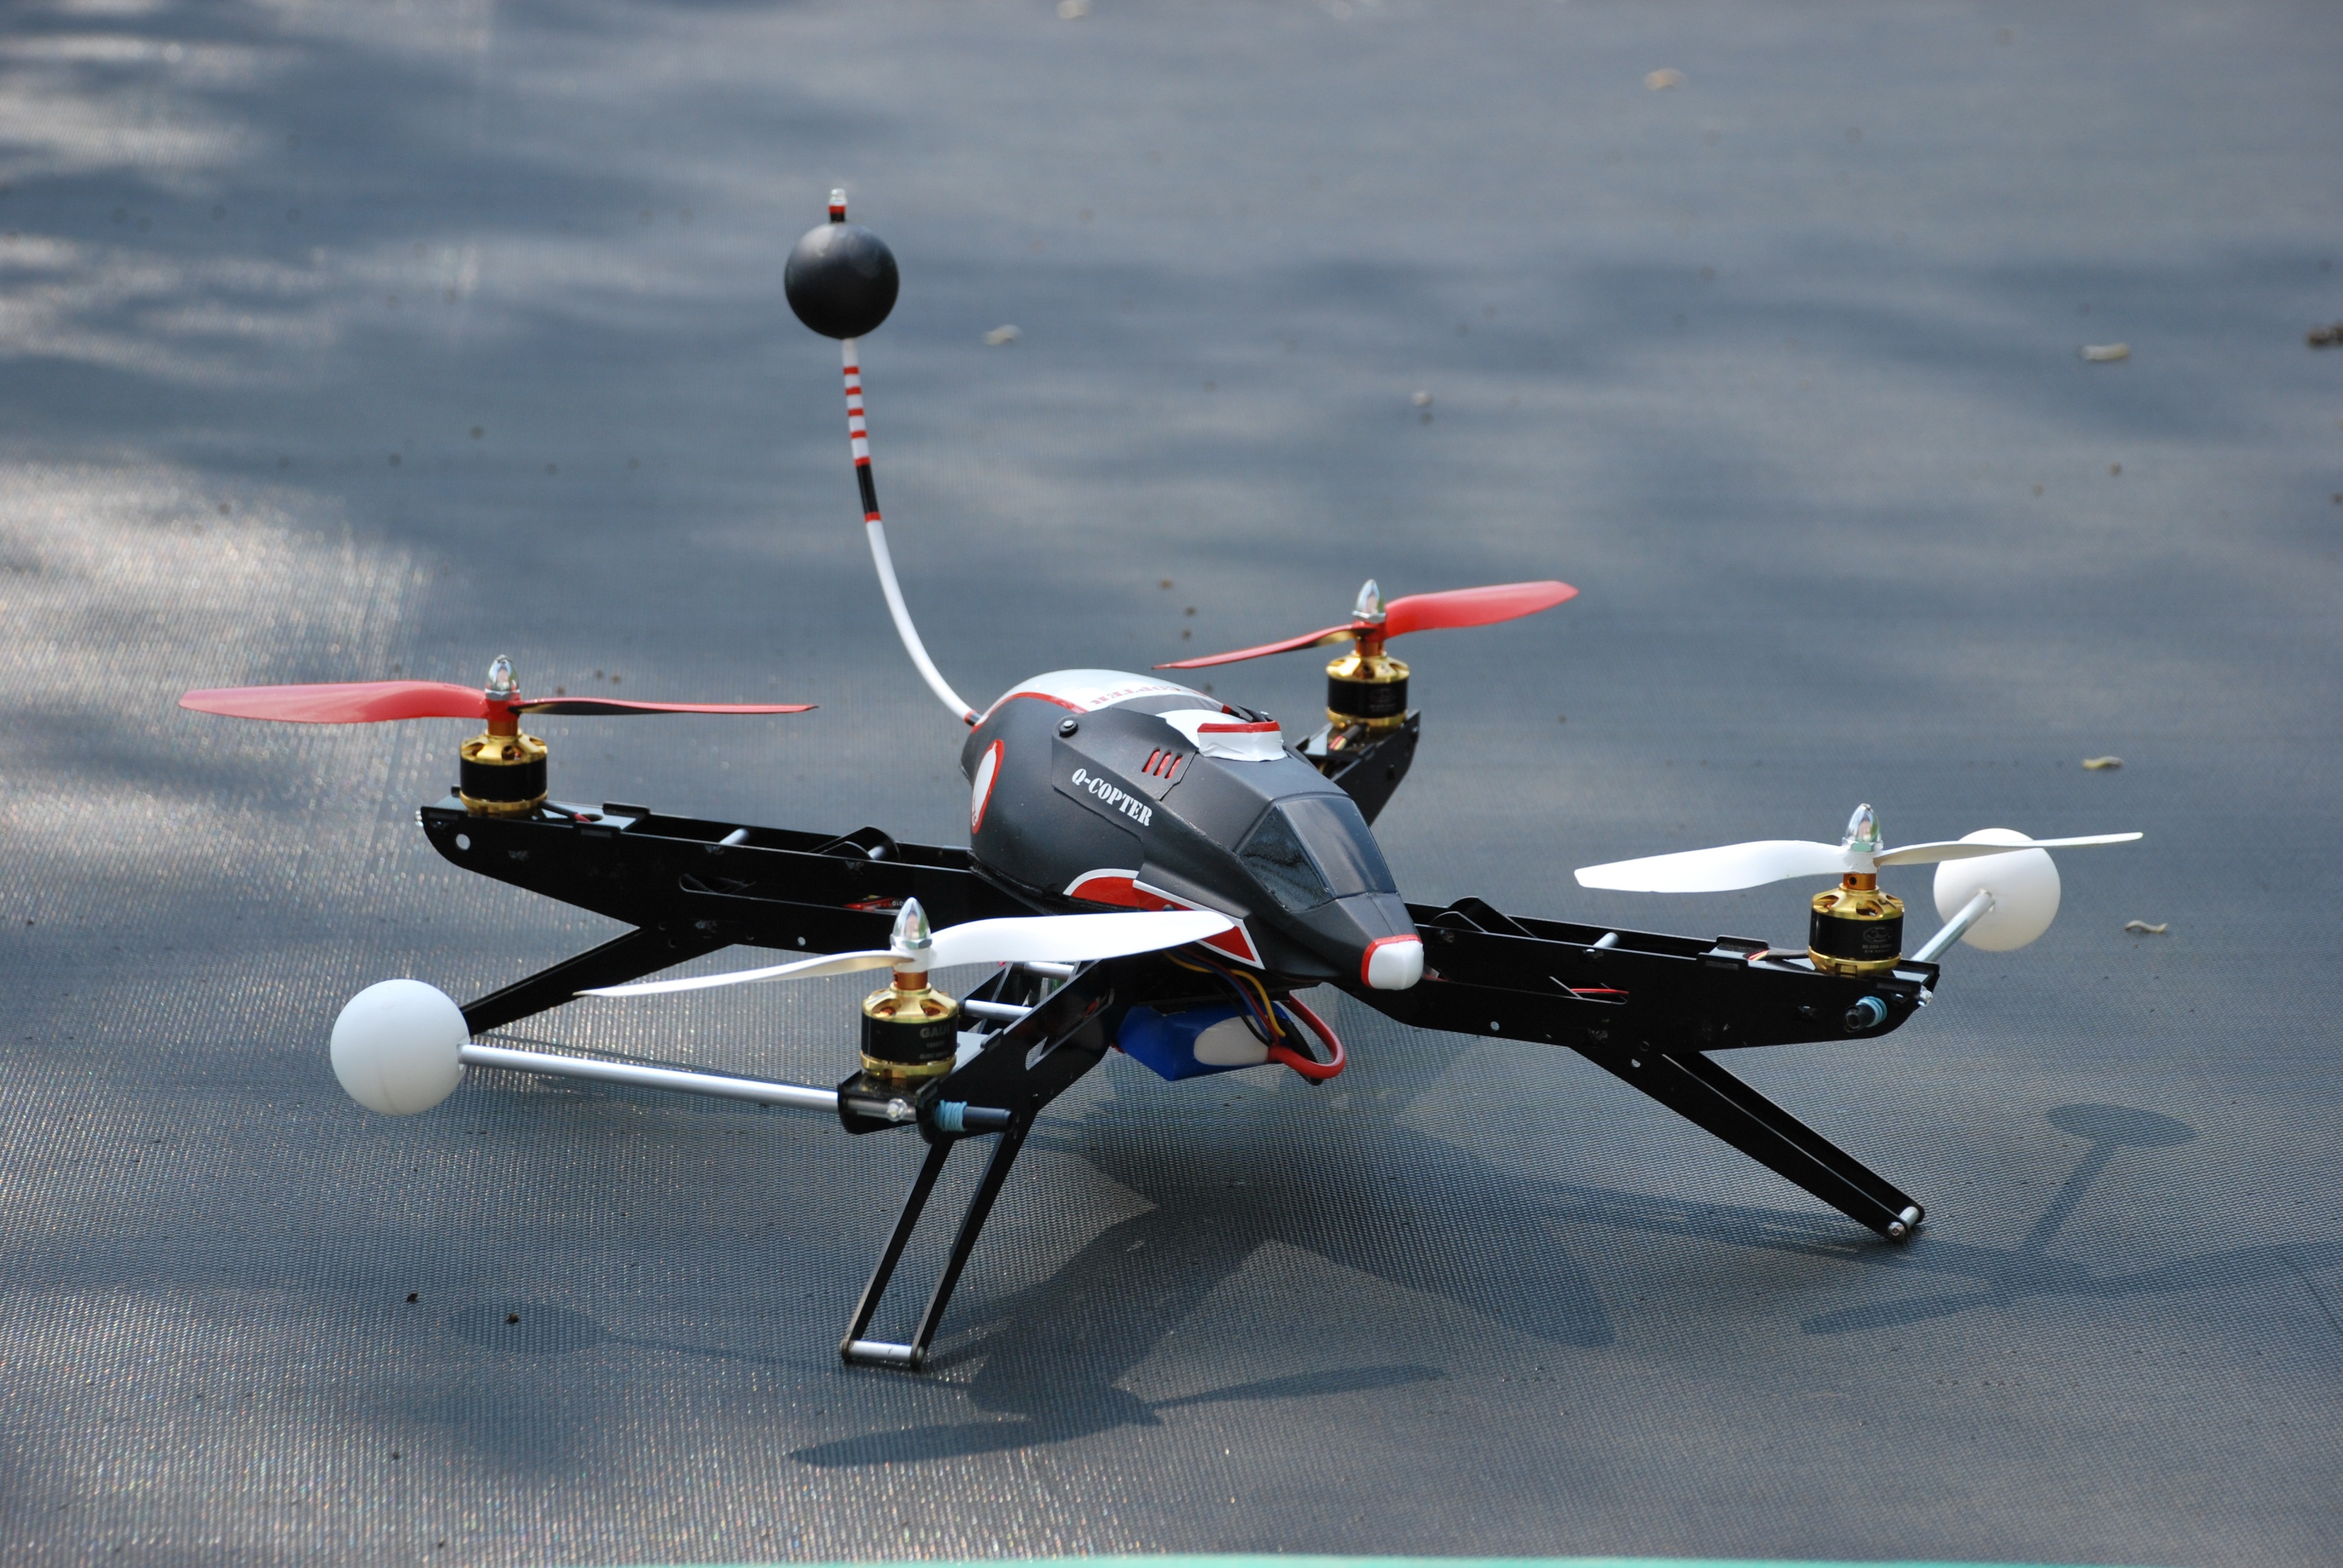
wing, technology, flying, airplane, aircraft, antenna, vehicle, aviation, flight, drone, propeller, canard, quadrocopter, air force, fighter aircraft, multicopter, model aircraft, military aircraft, monoplane, gaui, airial, atmosphere of earth, aircraft engine, general aviation, air racing, propeller driven aircraft, north american p 51 mustang